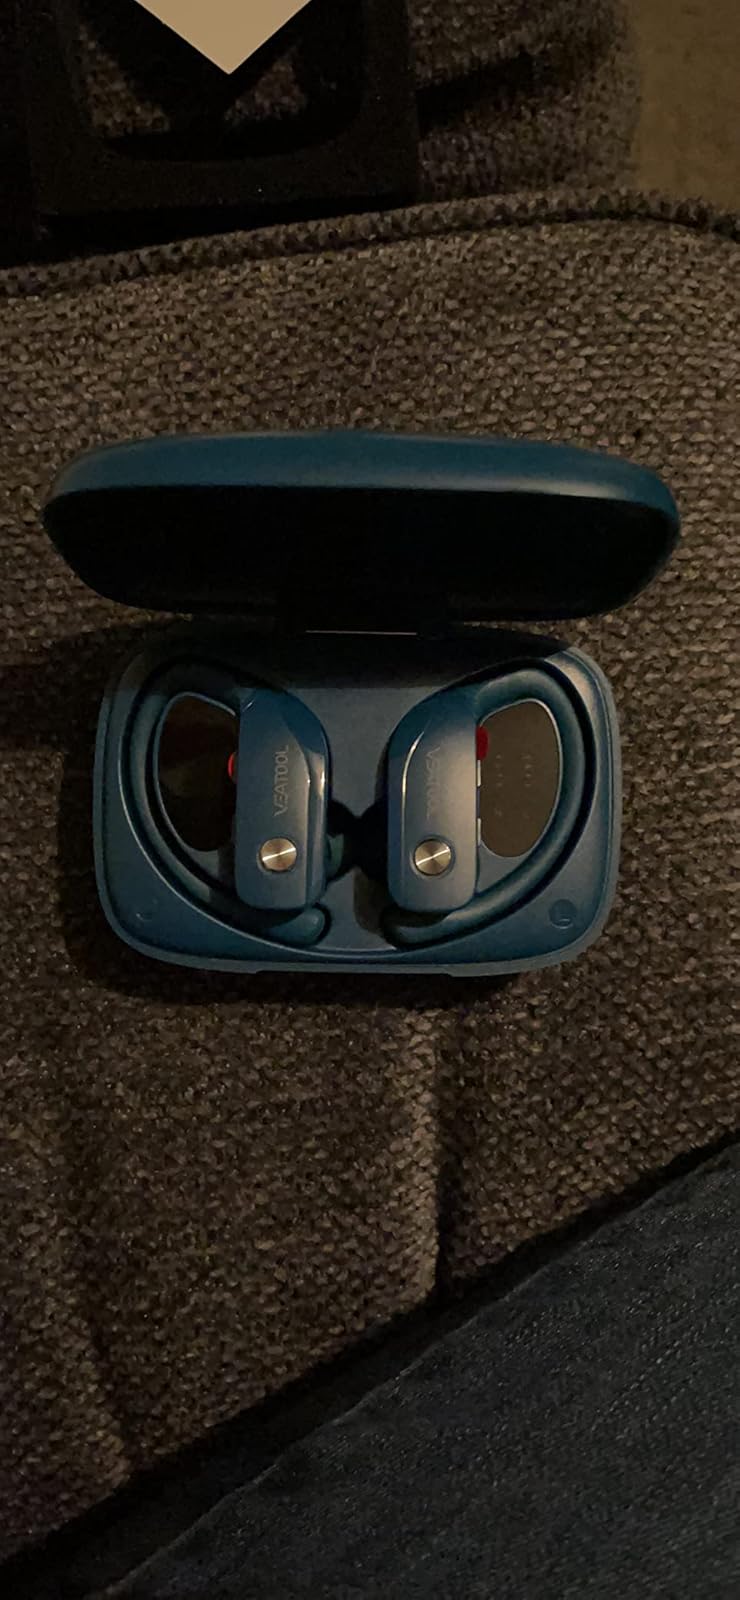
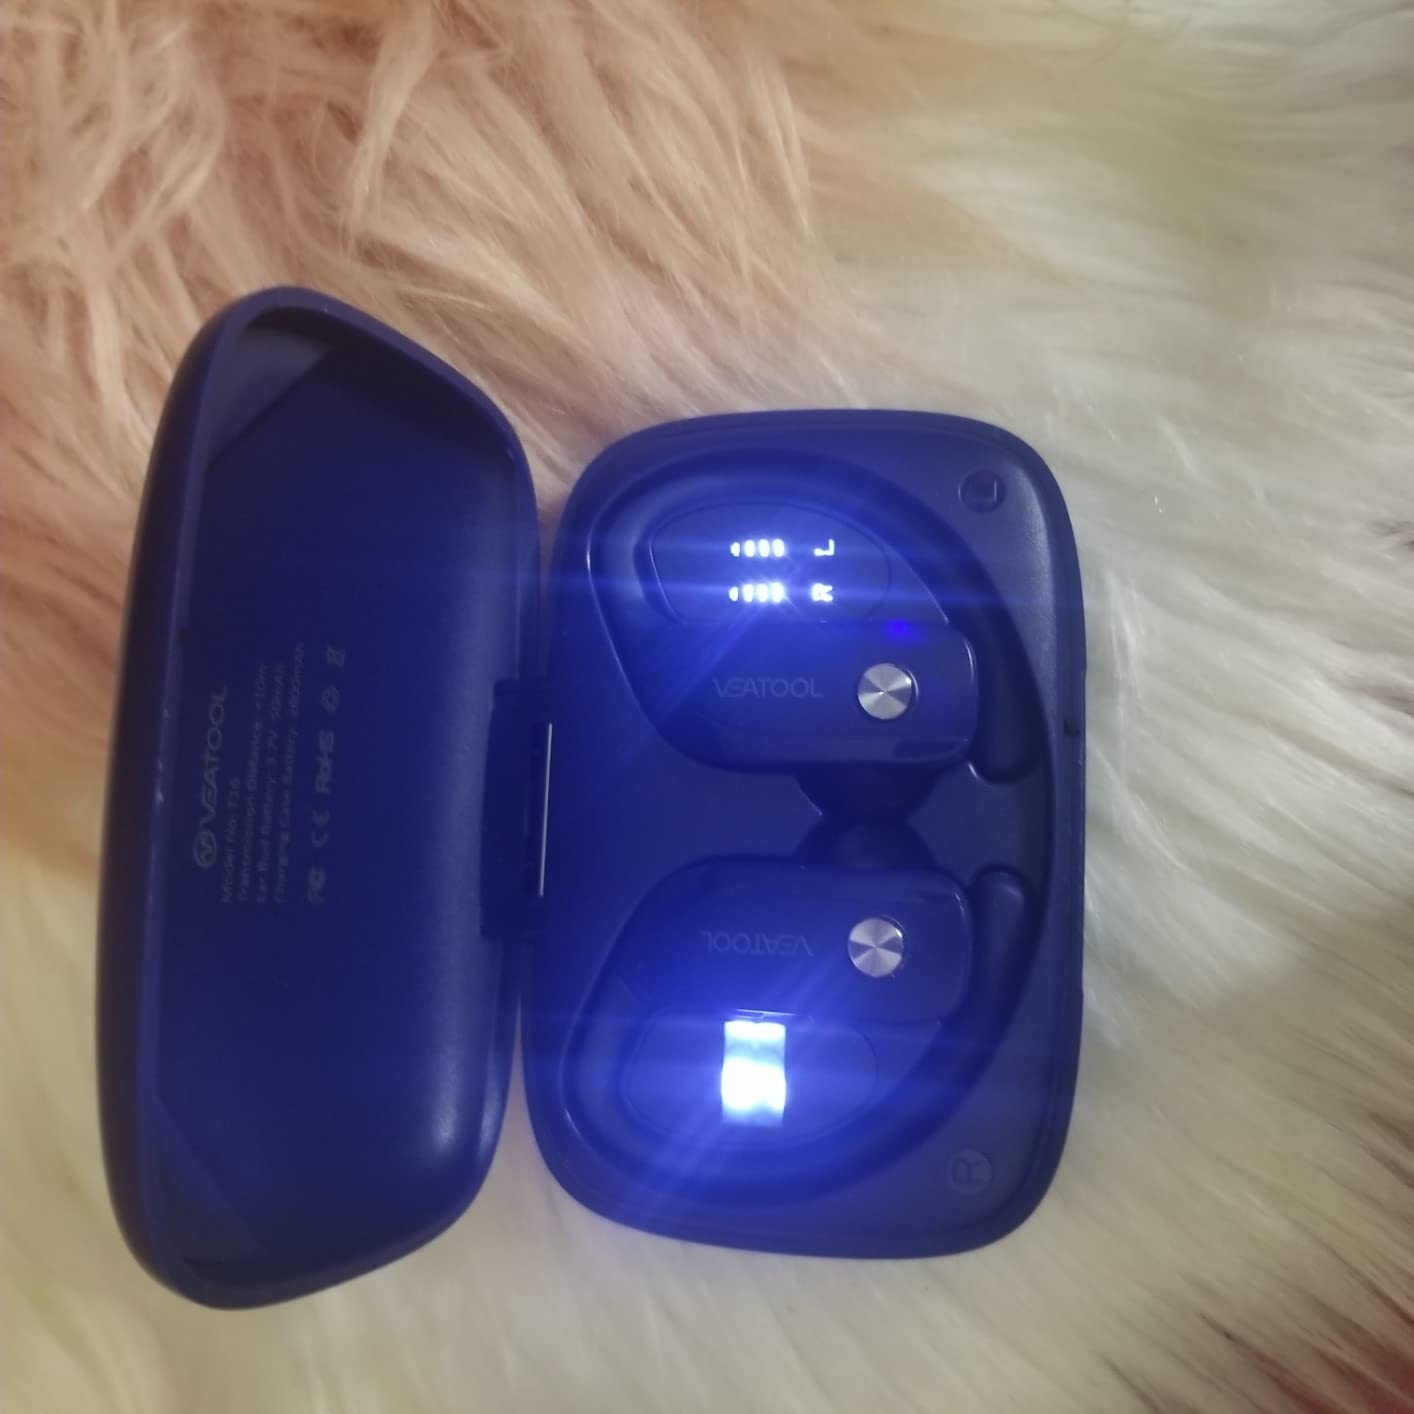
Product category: earbuds
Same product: no